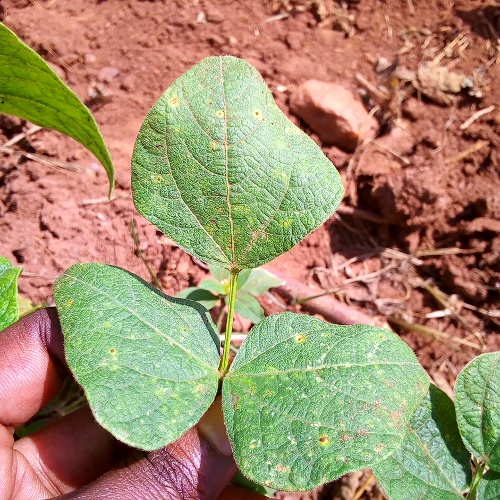
Leaf condition: bean_rust